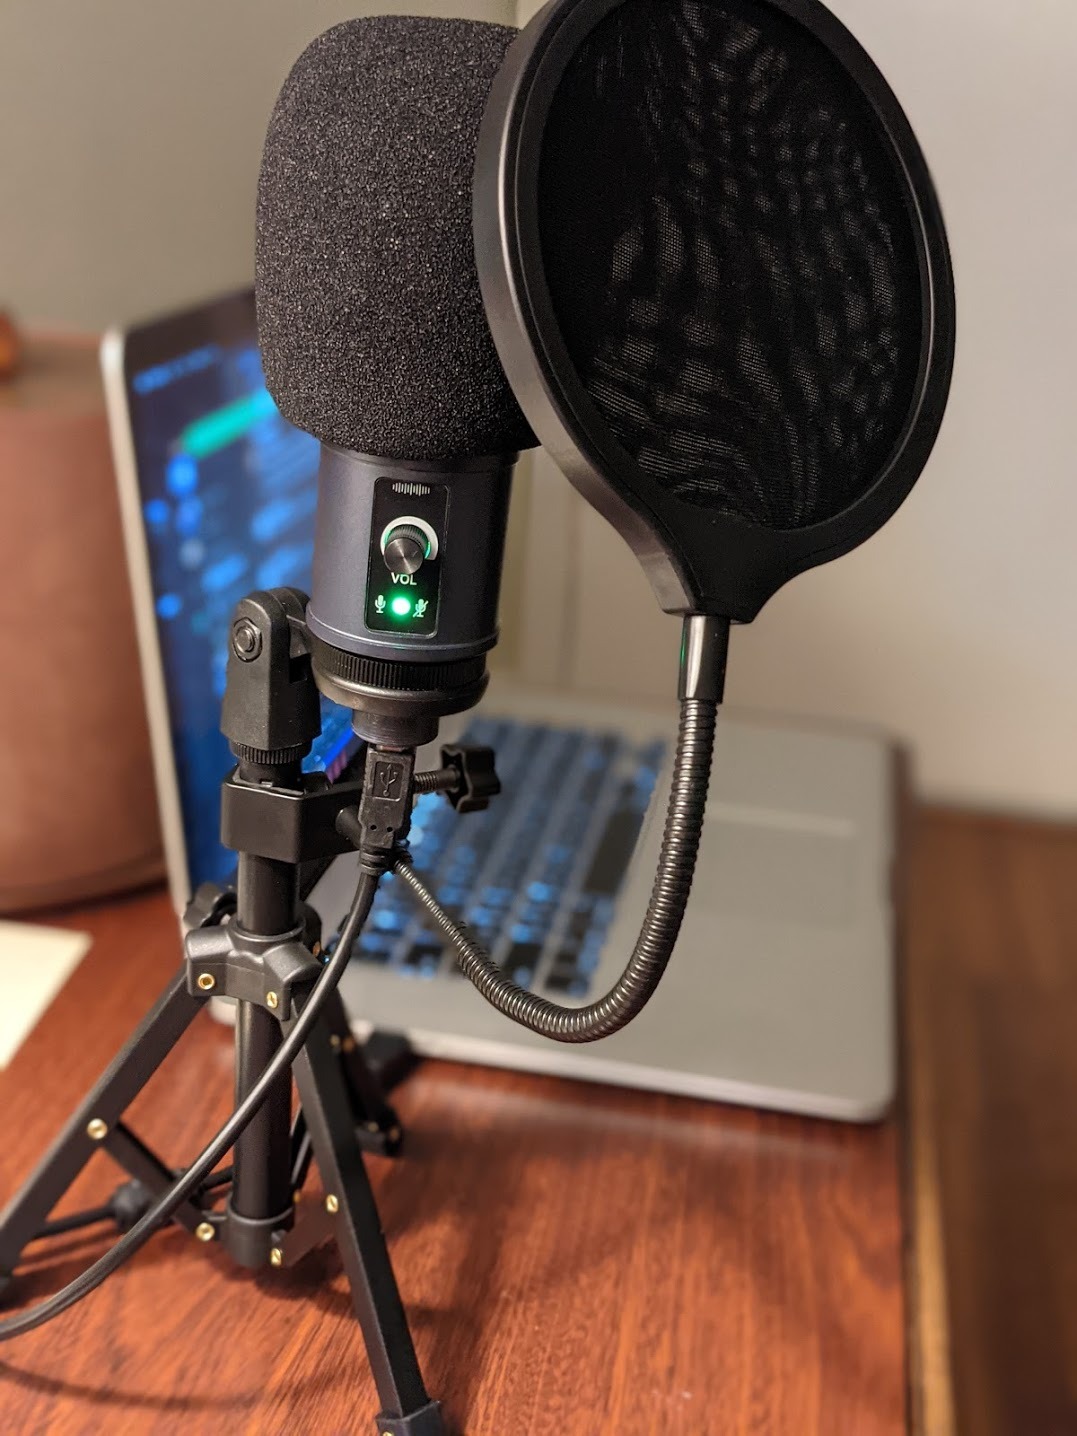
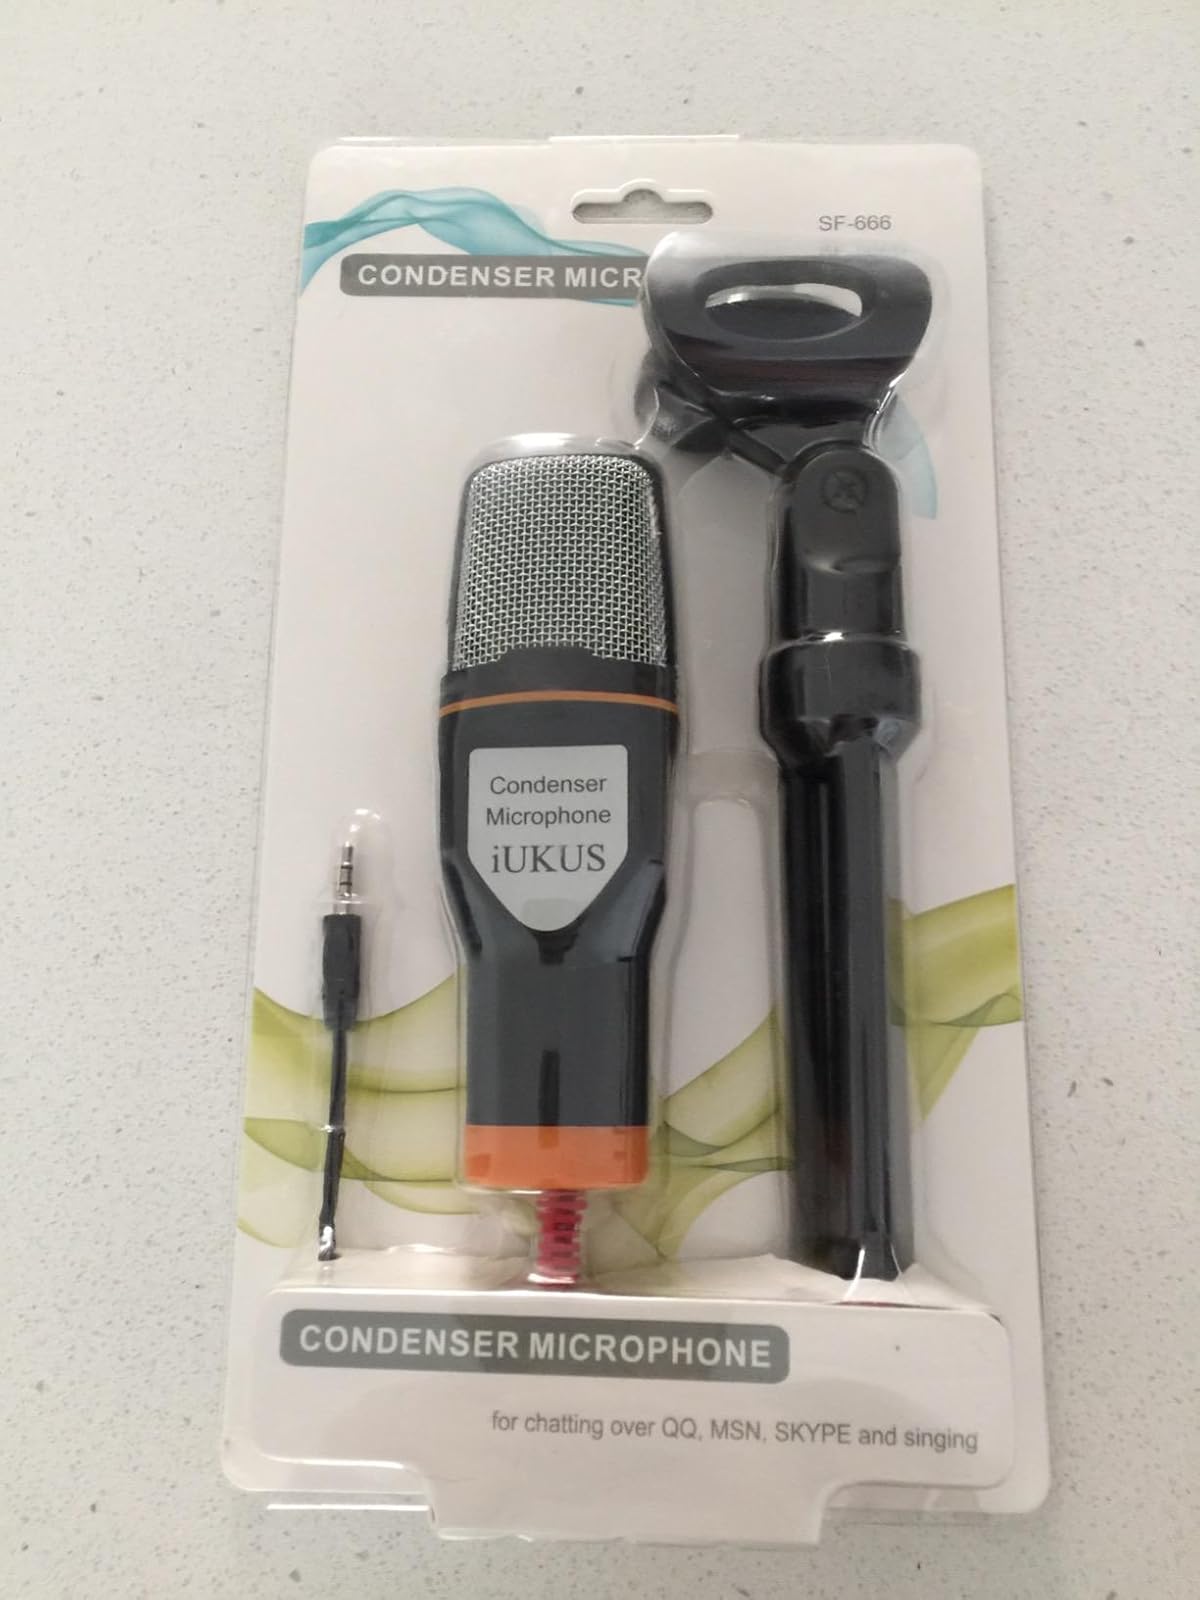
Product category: microphone
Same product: no